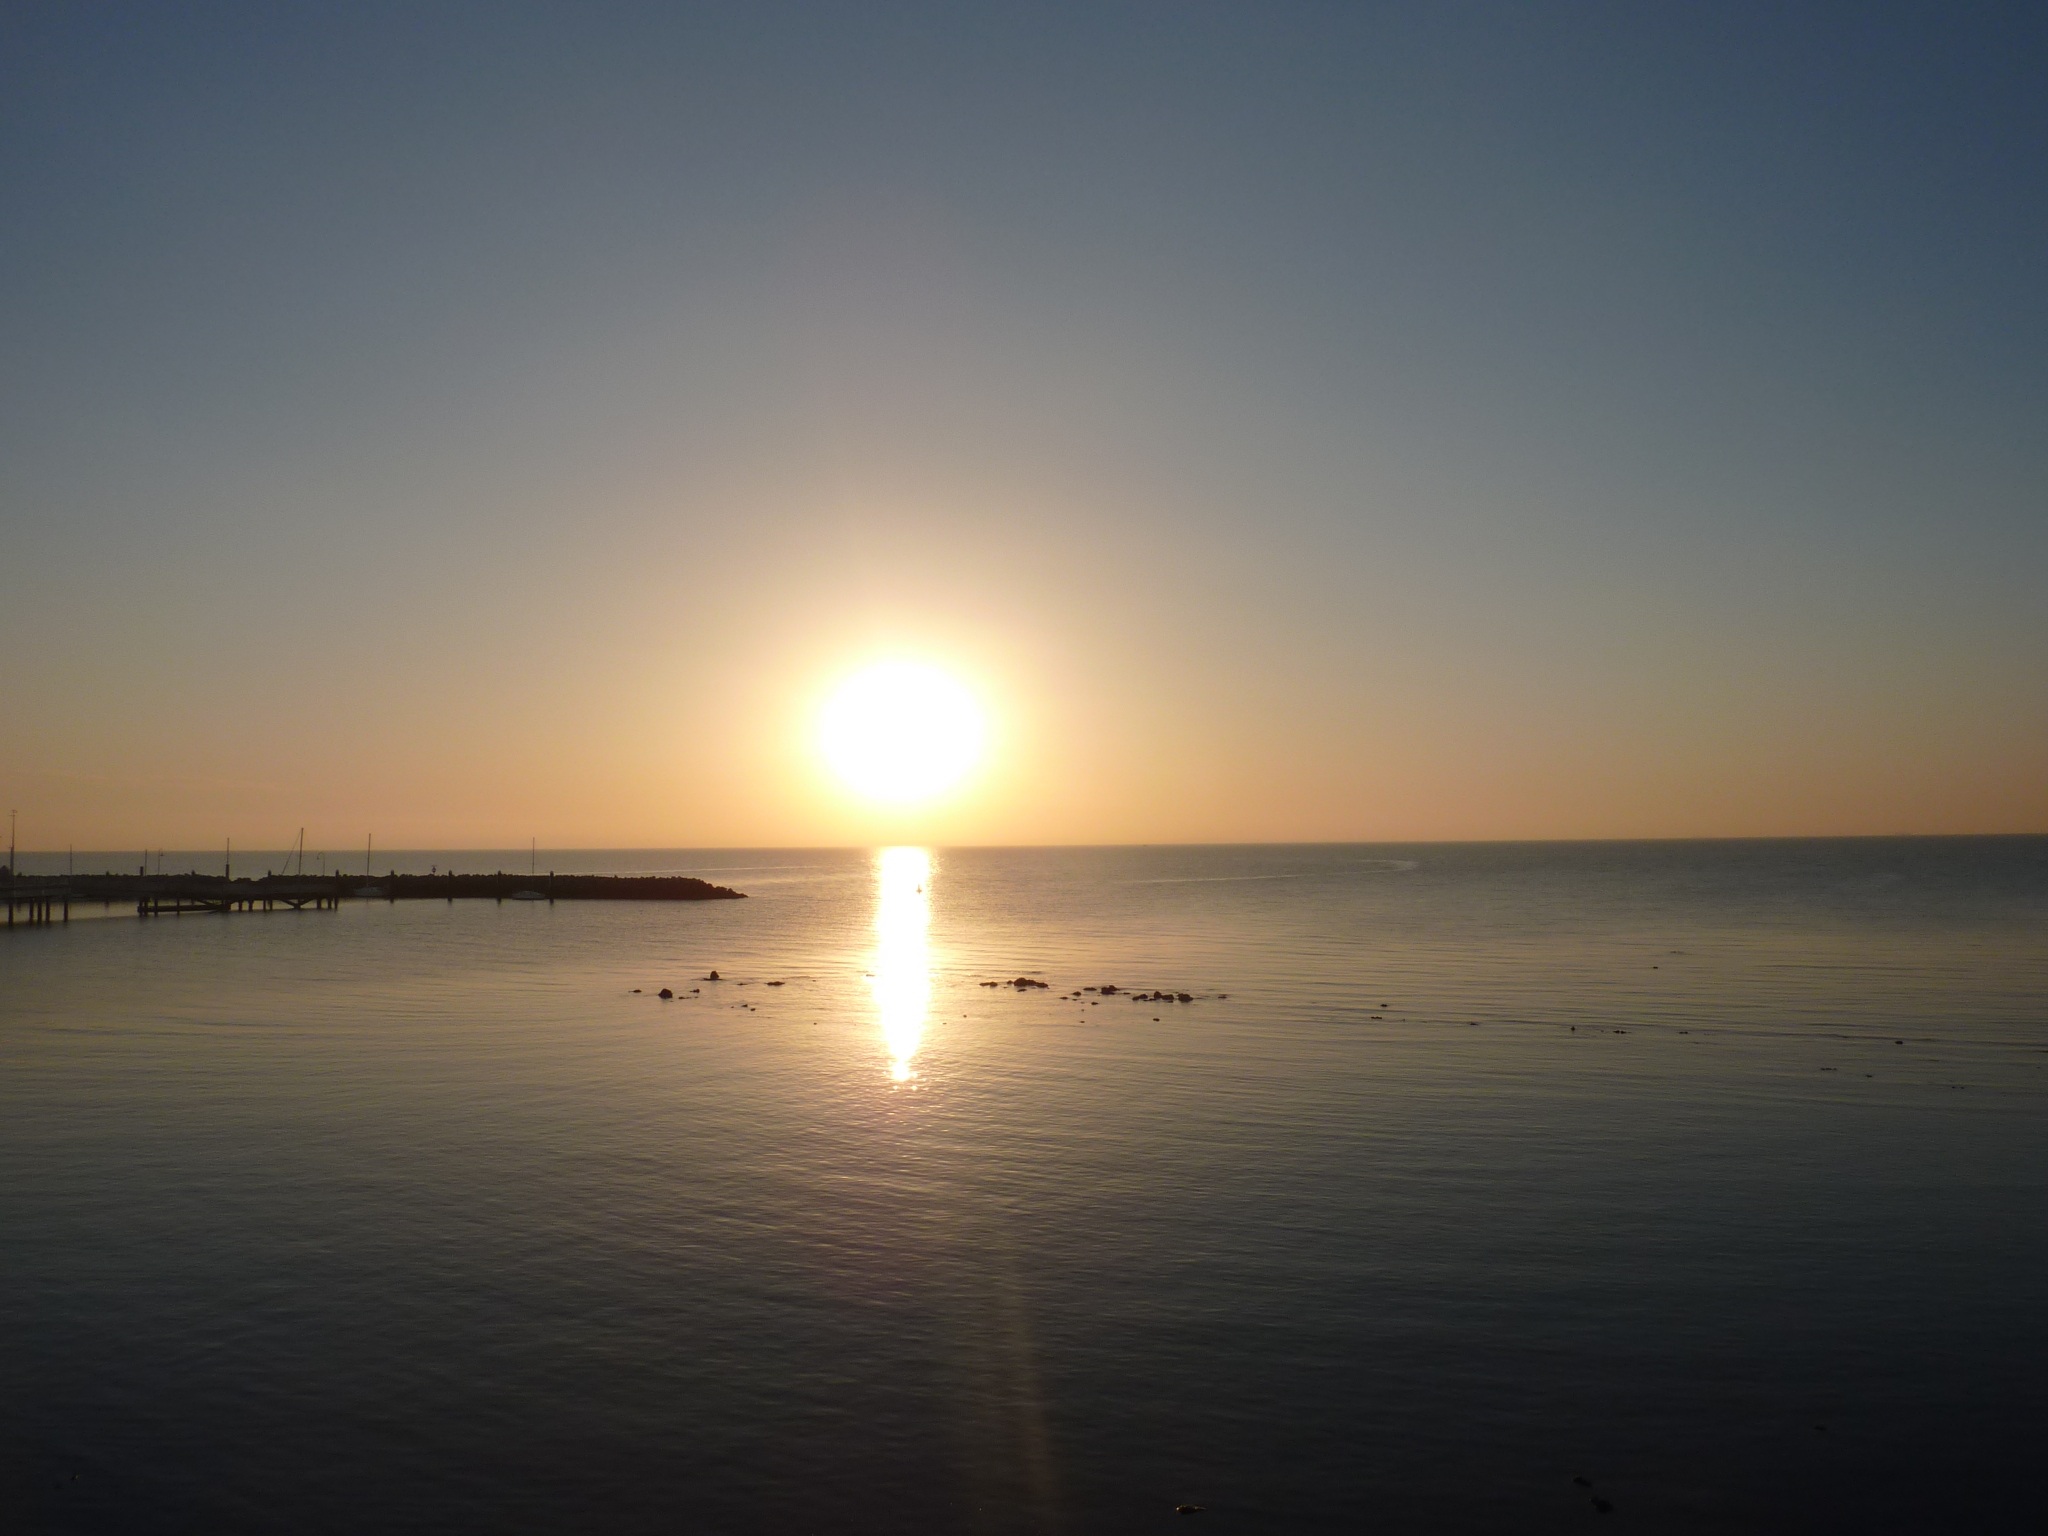
beach, landscape, sea, water, ocean, horizon, sun, sunrise, sunset, sunlight, morning, shore, dawn, dusk, evening, reflection, peaceful, body of water, hope, afterglow, sunrise beach, atmospheric phenomenon